Stenka-class patrol boat

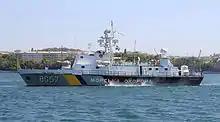
The Ukrainian Sea Guard ship BG57 "Mykolaiv" (torpedo tubes and depth charge racks were removed), 2012

A total of boats were built between 1967 and 1989. Most of them were operated by the KGB Maritime Border Guard.